Describe the emotion expressed in this image:  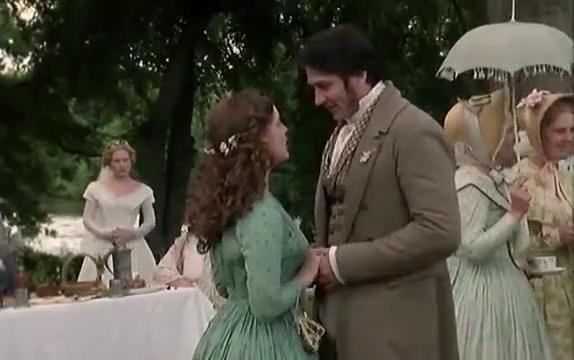
This person displays Fear, valence and arousal with high intensity.